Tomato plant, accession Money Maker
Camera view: bottom (45 deg); turntable rotation: 210 degrees
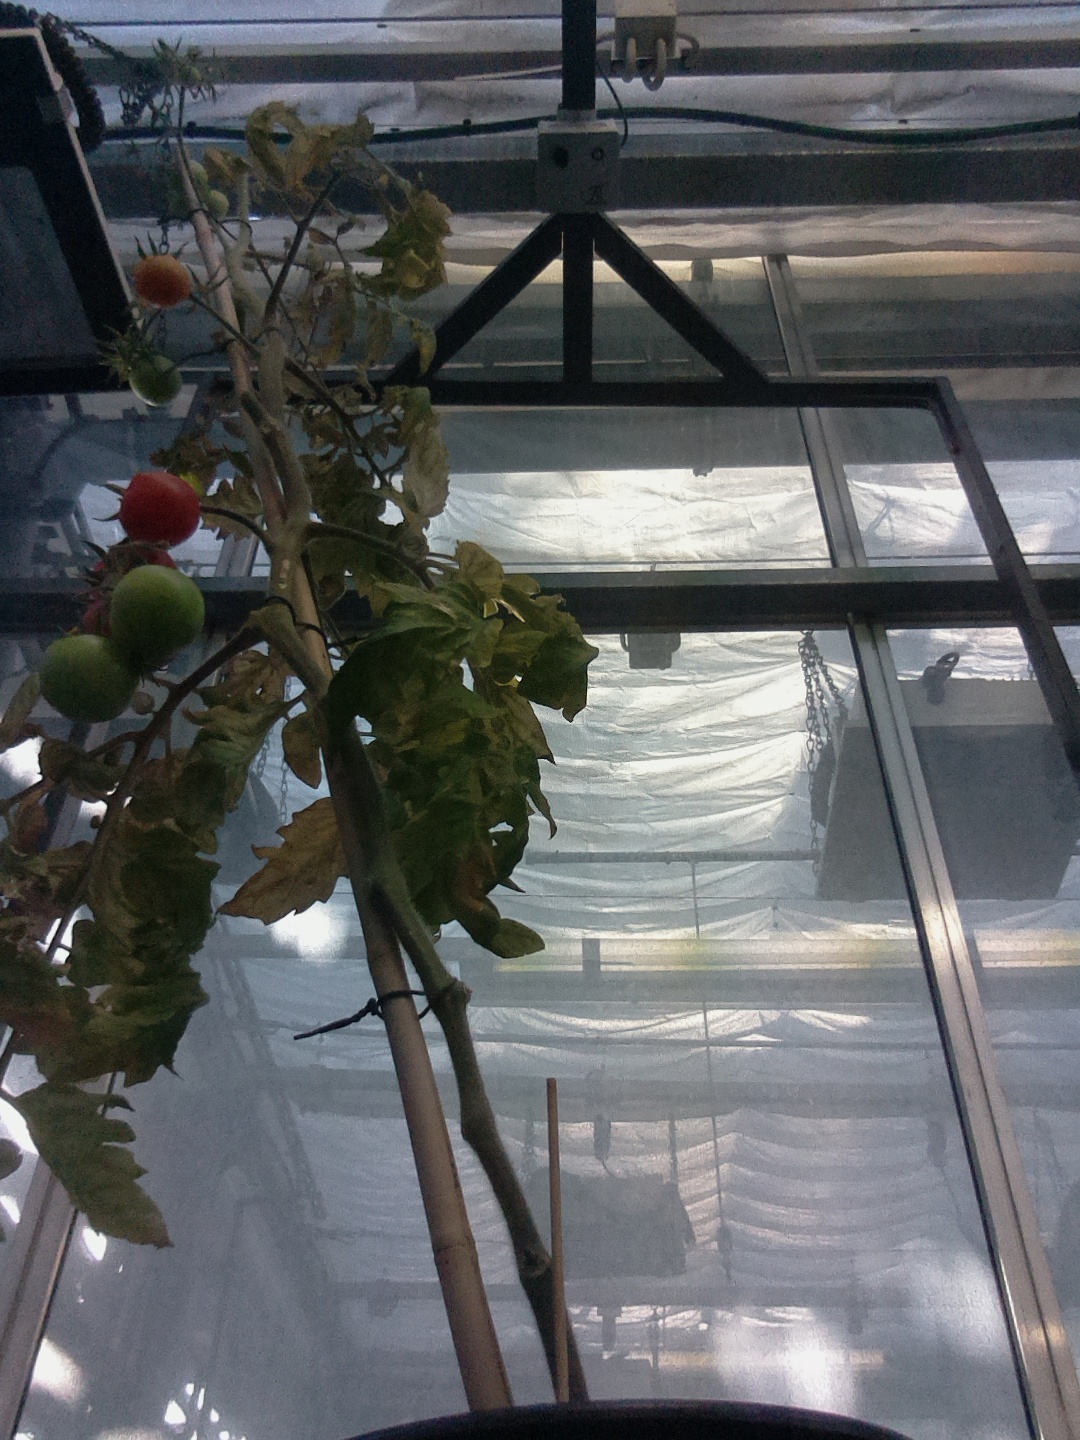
BBCH growth stage 84: 40%-50% of fruits show typical fully ripe color